Wiener Theaterzeitung

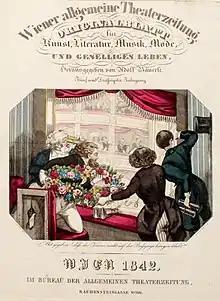
"Wiener Theaterzeitung"

Wiener Theater Zeitung (also Bäuerles Theaterzeitung, Wiener allgemeine Theaterzeitung) was an Austrian journal founded by Adolf Bäuerle. It was published from 1806 to 1860 in Vienna. The first issue appeared on 1 July 1806. It covered arts, literature, music and social life. The magazine had a circulation of 5,000 to 6,000 copies.